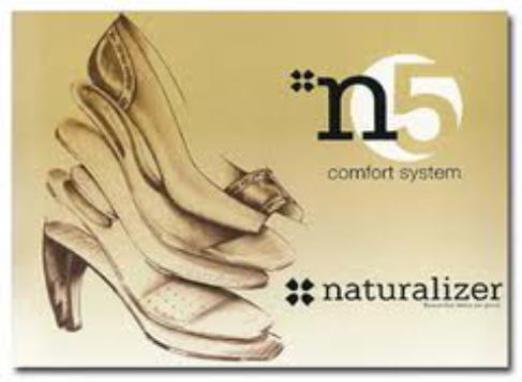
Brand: naturalizer-2
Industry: Clothes